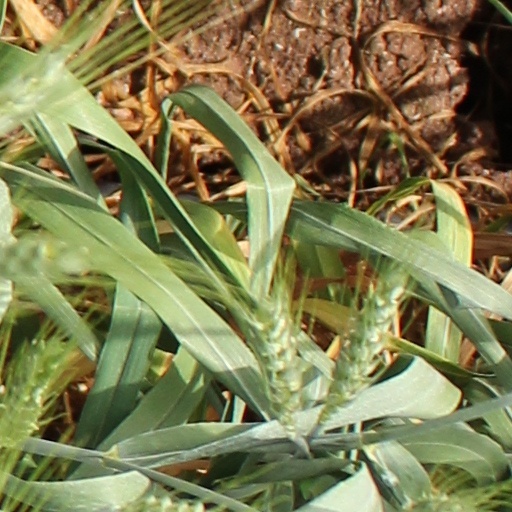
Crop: wheat